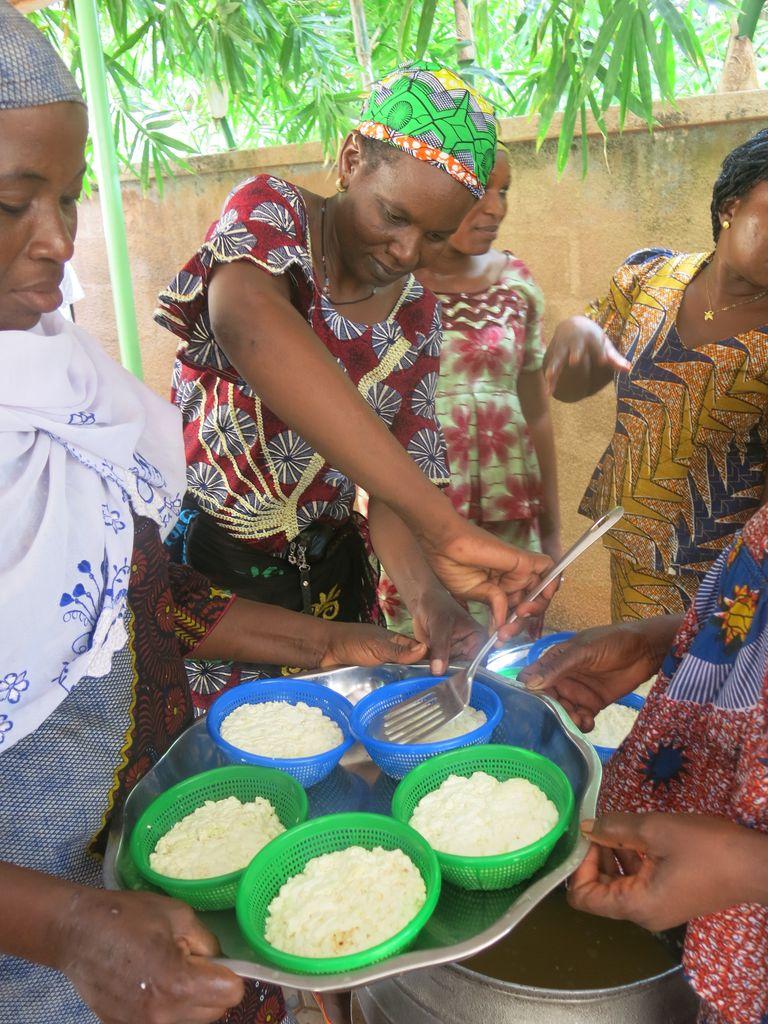
Mama watano wanapakua chakula kwenye bakuli. Mama mmoja amebeba bakuli tano kwenye mkono wake. Wengine wamesimama wakiangalia pande nyingine.